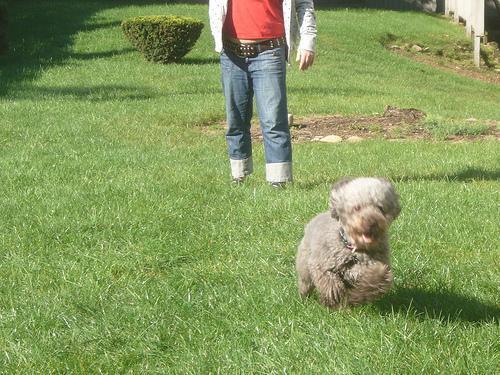
miniature_poodle